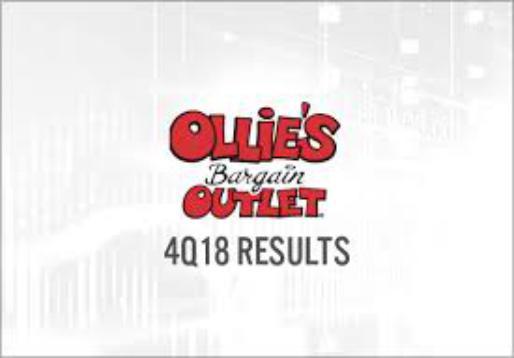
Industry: Others